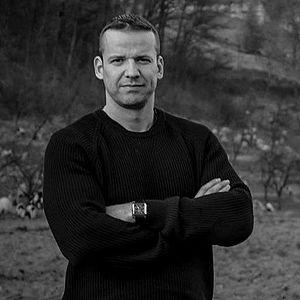
László Toroczkai, né László Tóth le 10 mars 1978 à Szeged, est un homme politique hongrois d'extrême droite. Fondateur et un des chefs du Mouvement de jeunesse des soixante-quatre comitats, mouvement politique prônant la révision du Traité de Trianon, il démissionne de la gestion du mouvement en 2013 après avoir été élu maire de Ásotthalom.